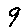
Label: 9